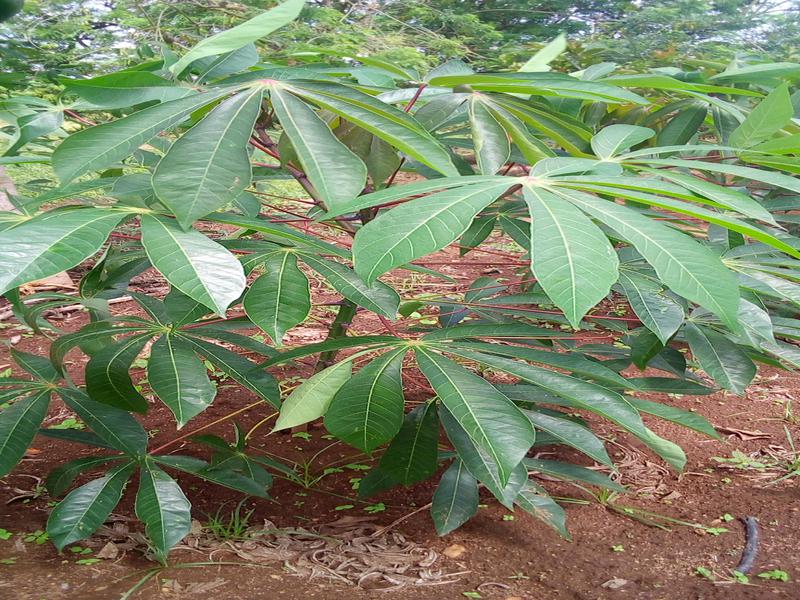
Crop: cassava
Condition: healthy